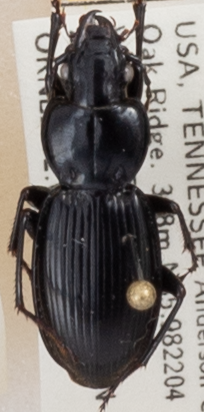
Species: Cyclotrachelus fucatus
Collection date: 2022-05-25
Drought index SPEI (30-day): -0.17
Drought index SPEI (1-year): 0.54
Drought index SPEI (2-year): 0.03